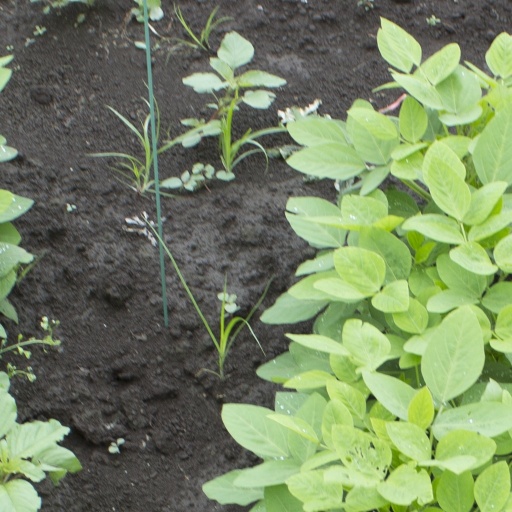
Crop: soybean